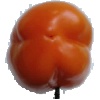
Label: Pepper Orange 1